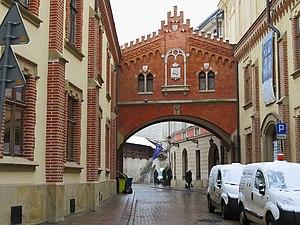
Cracovie est le chef-lieu de la voïvodie de Petite-Pologne. Située au bord de la Vistule, cette ancienne capitale de la Pologne, riche de mille ans d'histoire est considérée comme le véritable centre culturel et intellectuel du pays, qui s’enorgueillit de posséder l’une des plus anciennes universités d’Europe Centrale, l'Université Jagellonne.